Garage rock

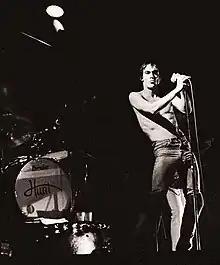
Iggy Pop was a member of the Stooges, who are considered one of the preeminent proto-punk acts.

The Velvet Underground, whose roster included Lou Reed, are now generally considered the foremost experimental rock group of the period. At the time of recording their first album, they were involved with Andy Warhol, who produced some its tracks, and his assemblage of "scenesters" at the Factory, including model-turned-singer Nico. She shared billing with them on the resulting album, "The Velvet Underground & Nico". The album's lyrics, though generally apolitical, depict the world of hard drugs in songs such as "I'm Waiting for the Man" and "Heroin", and other topics considered taboo at the time.